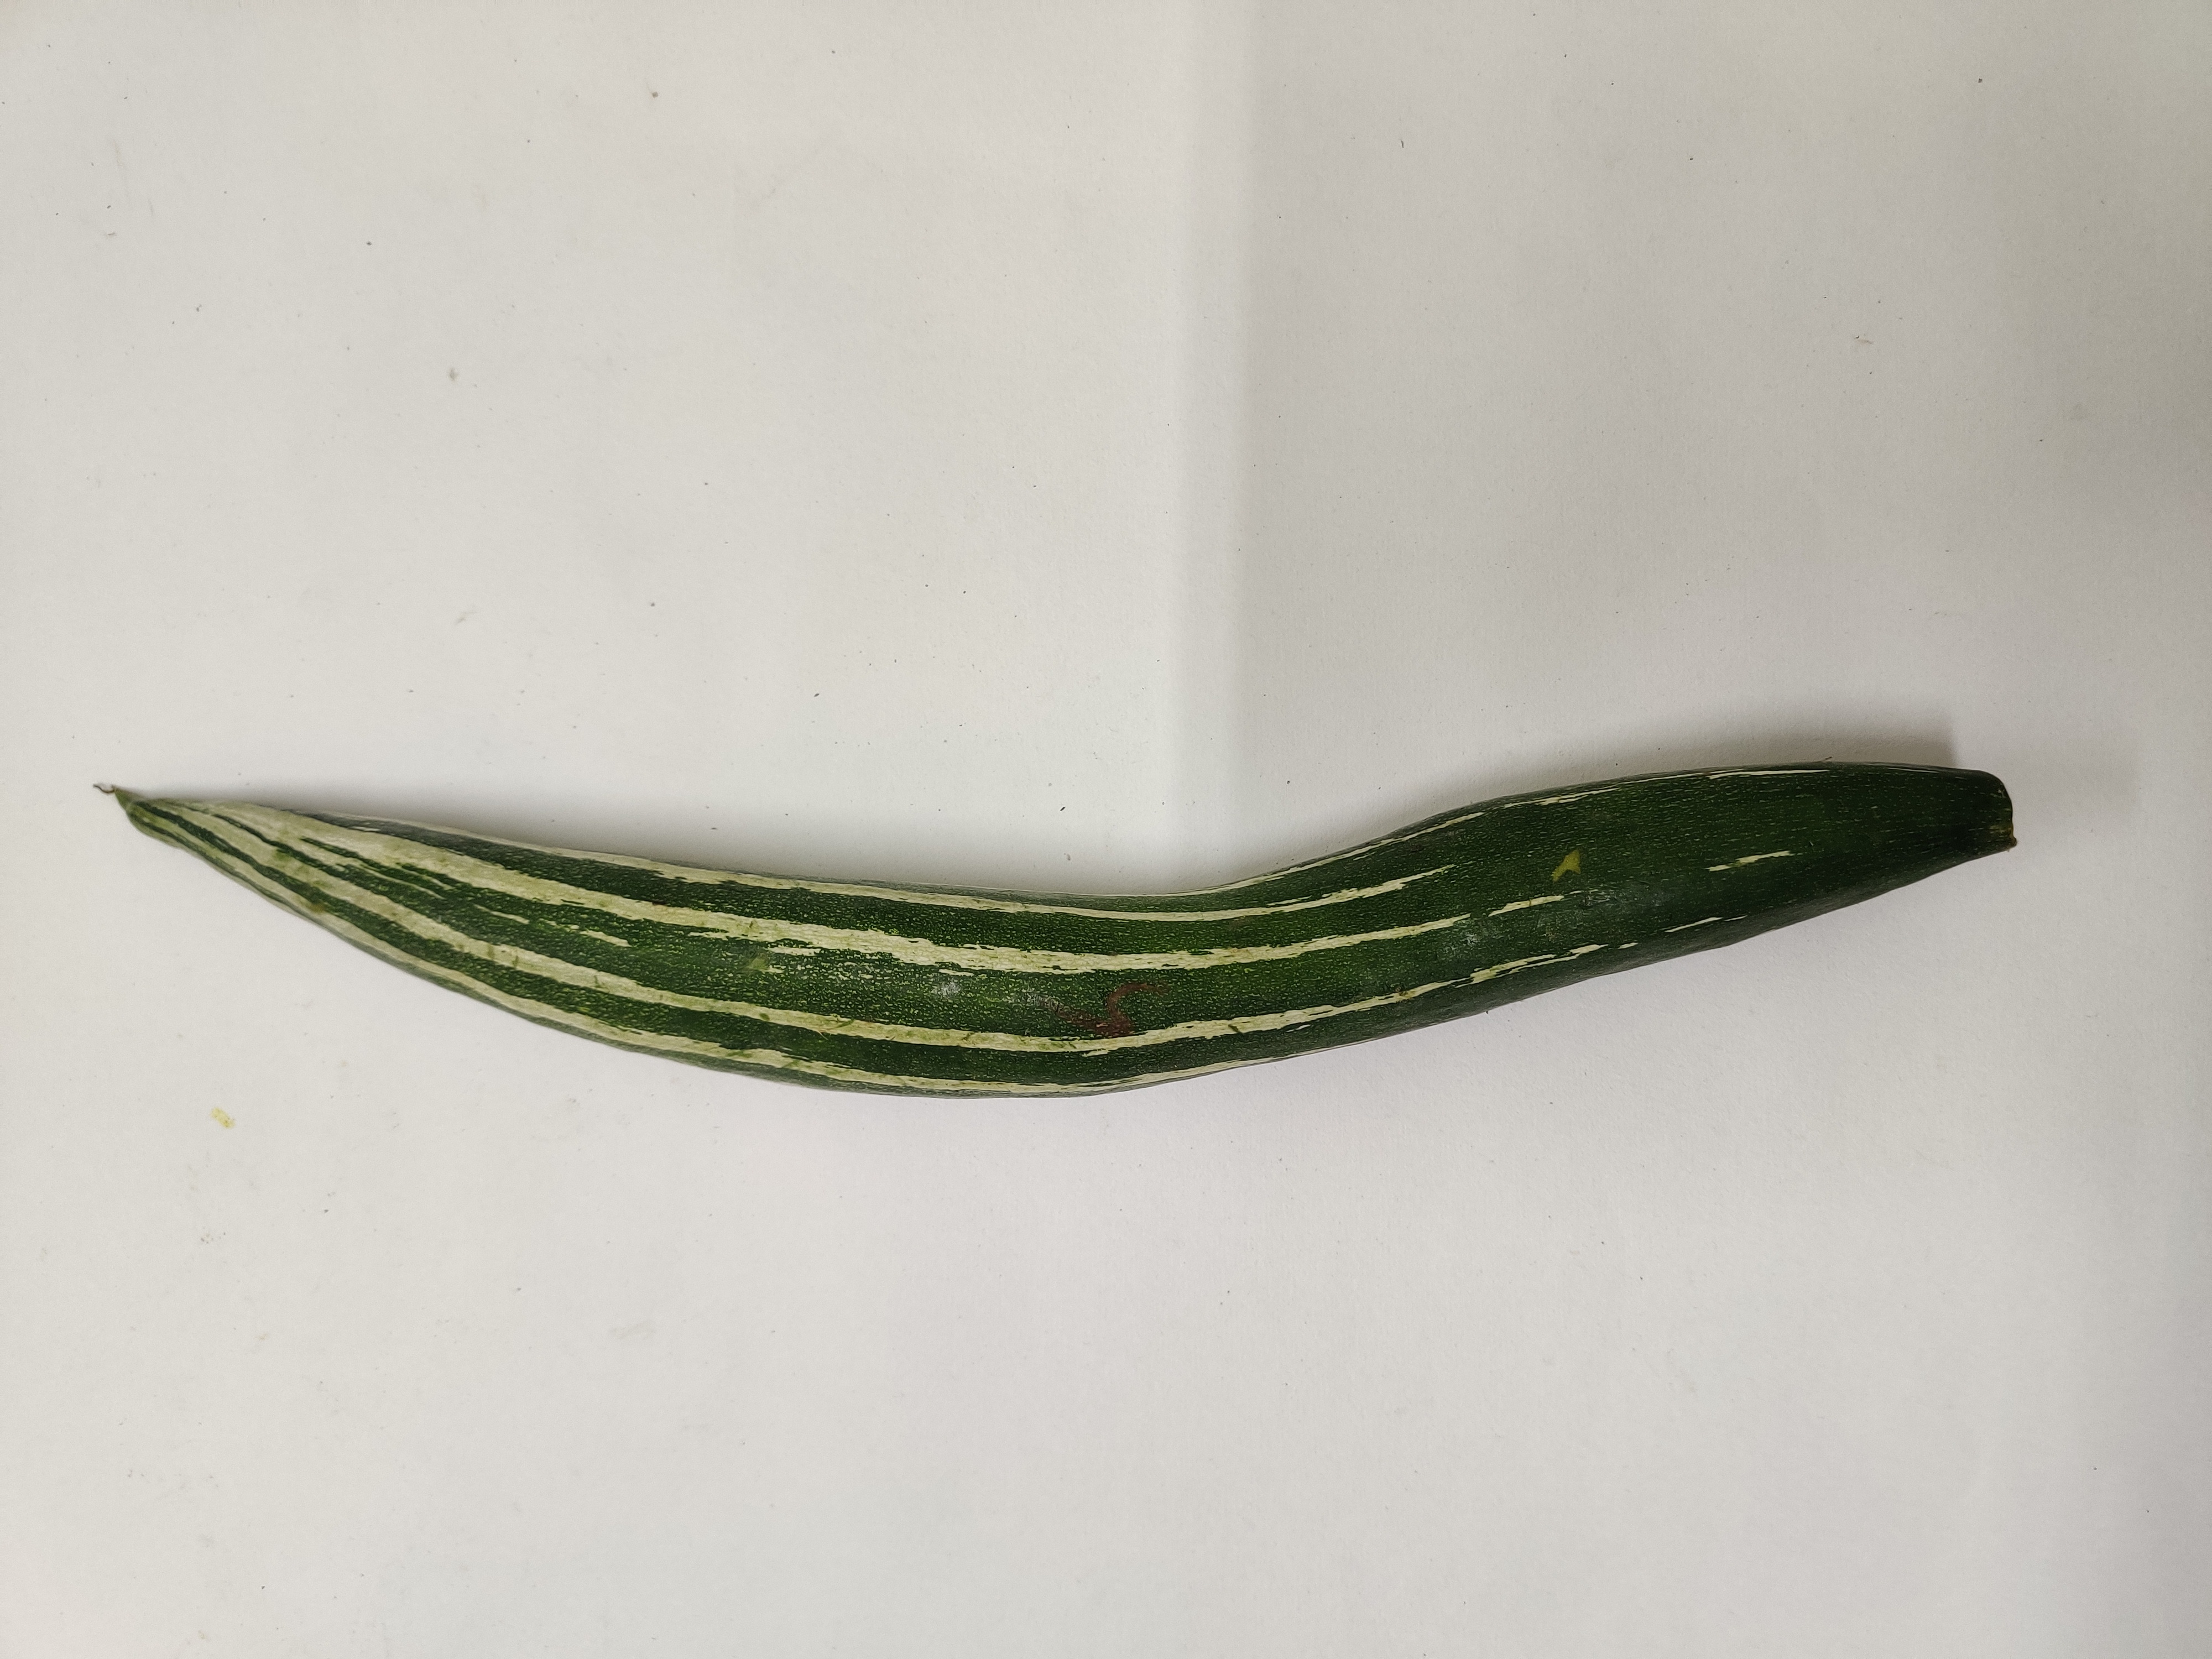
Crop: Snake Gourd
Condition: Fresh